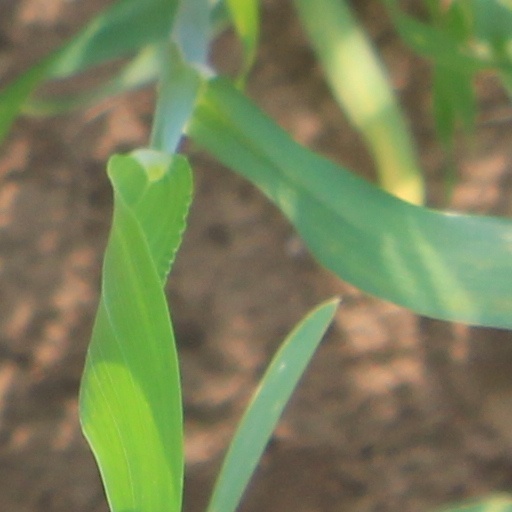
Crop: wheat